Paris, Texas (film)

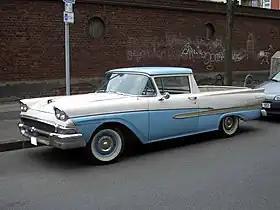
The 1958 Ford Ranchero is Travis' chosen vehicle.

Robert Phillip Kolker and Peter Beickene wrote the film presents the United States as "a fantasyland, a place of striking images, a mise-en-scène of desert and city". Aside from the landscape, there are references to U.S. culture and film, and similarities to John Ford's 1956 film "The Searchers". Academic Roger Cook argued there is a connection between the character of Travis and his surroundings observable on the ride to California. The character gradually moves from the "desolate" to civilization, and Travis continually tries to break away from this difficult transition. His vehicles of choice possibly also reflect his characterization, as his preferred rental car has a bump, and he switches to a clearly used 1958 Ford Ranchero for his return to Texas.